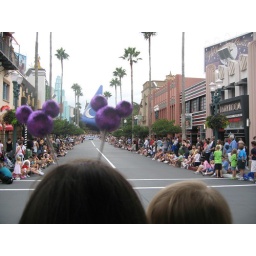
best seat in the house